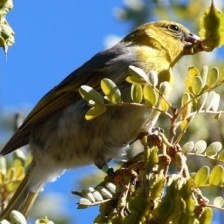
Species: PALILA
Scientific name: LOXIOIDES BAILLEUI